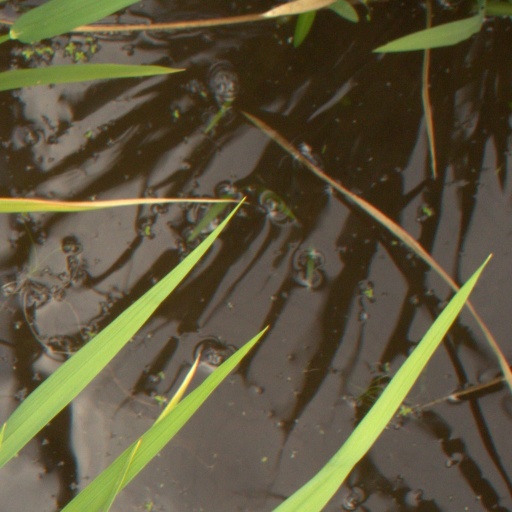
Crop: rice